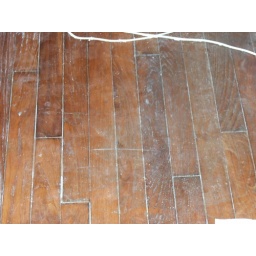
Our beautiful old wooden floors (from when the house was originally built in the 30s)